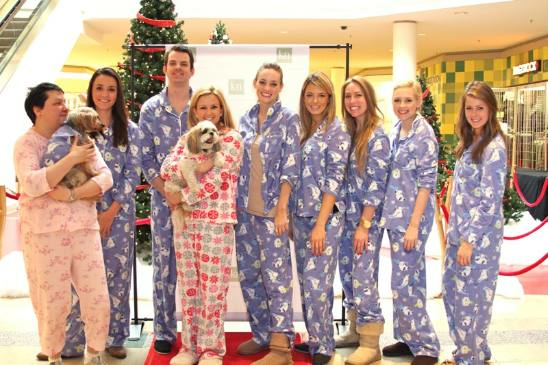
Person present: Yes